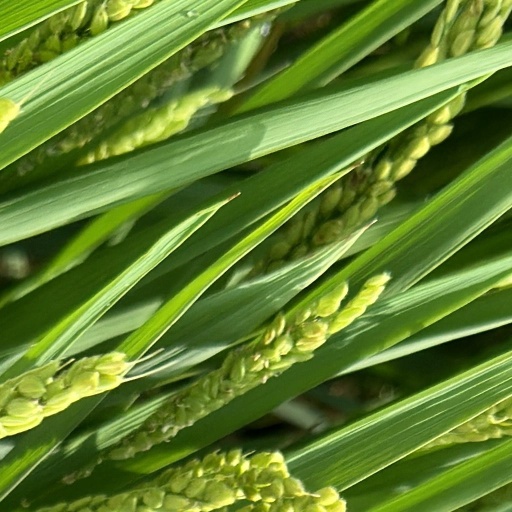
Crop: rice